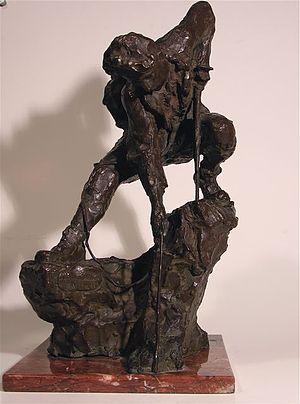
""La Guida"" par Titta Ratti"
Titta Ratti, de son vrai nom Battista Ratti, né le 25 février 1896 à Milan et mort à Malvaglia le 2 février 1992, est un sculpteur italo-suisse.